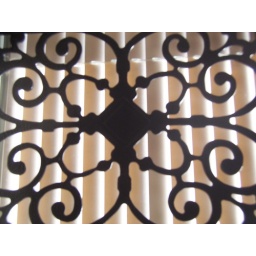
This is an older pic I thought would fit the challenge. Black plastic shelf end up against the blinds.